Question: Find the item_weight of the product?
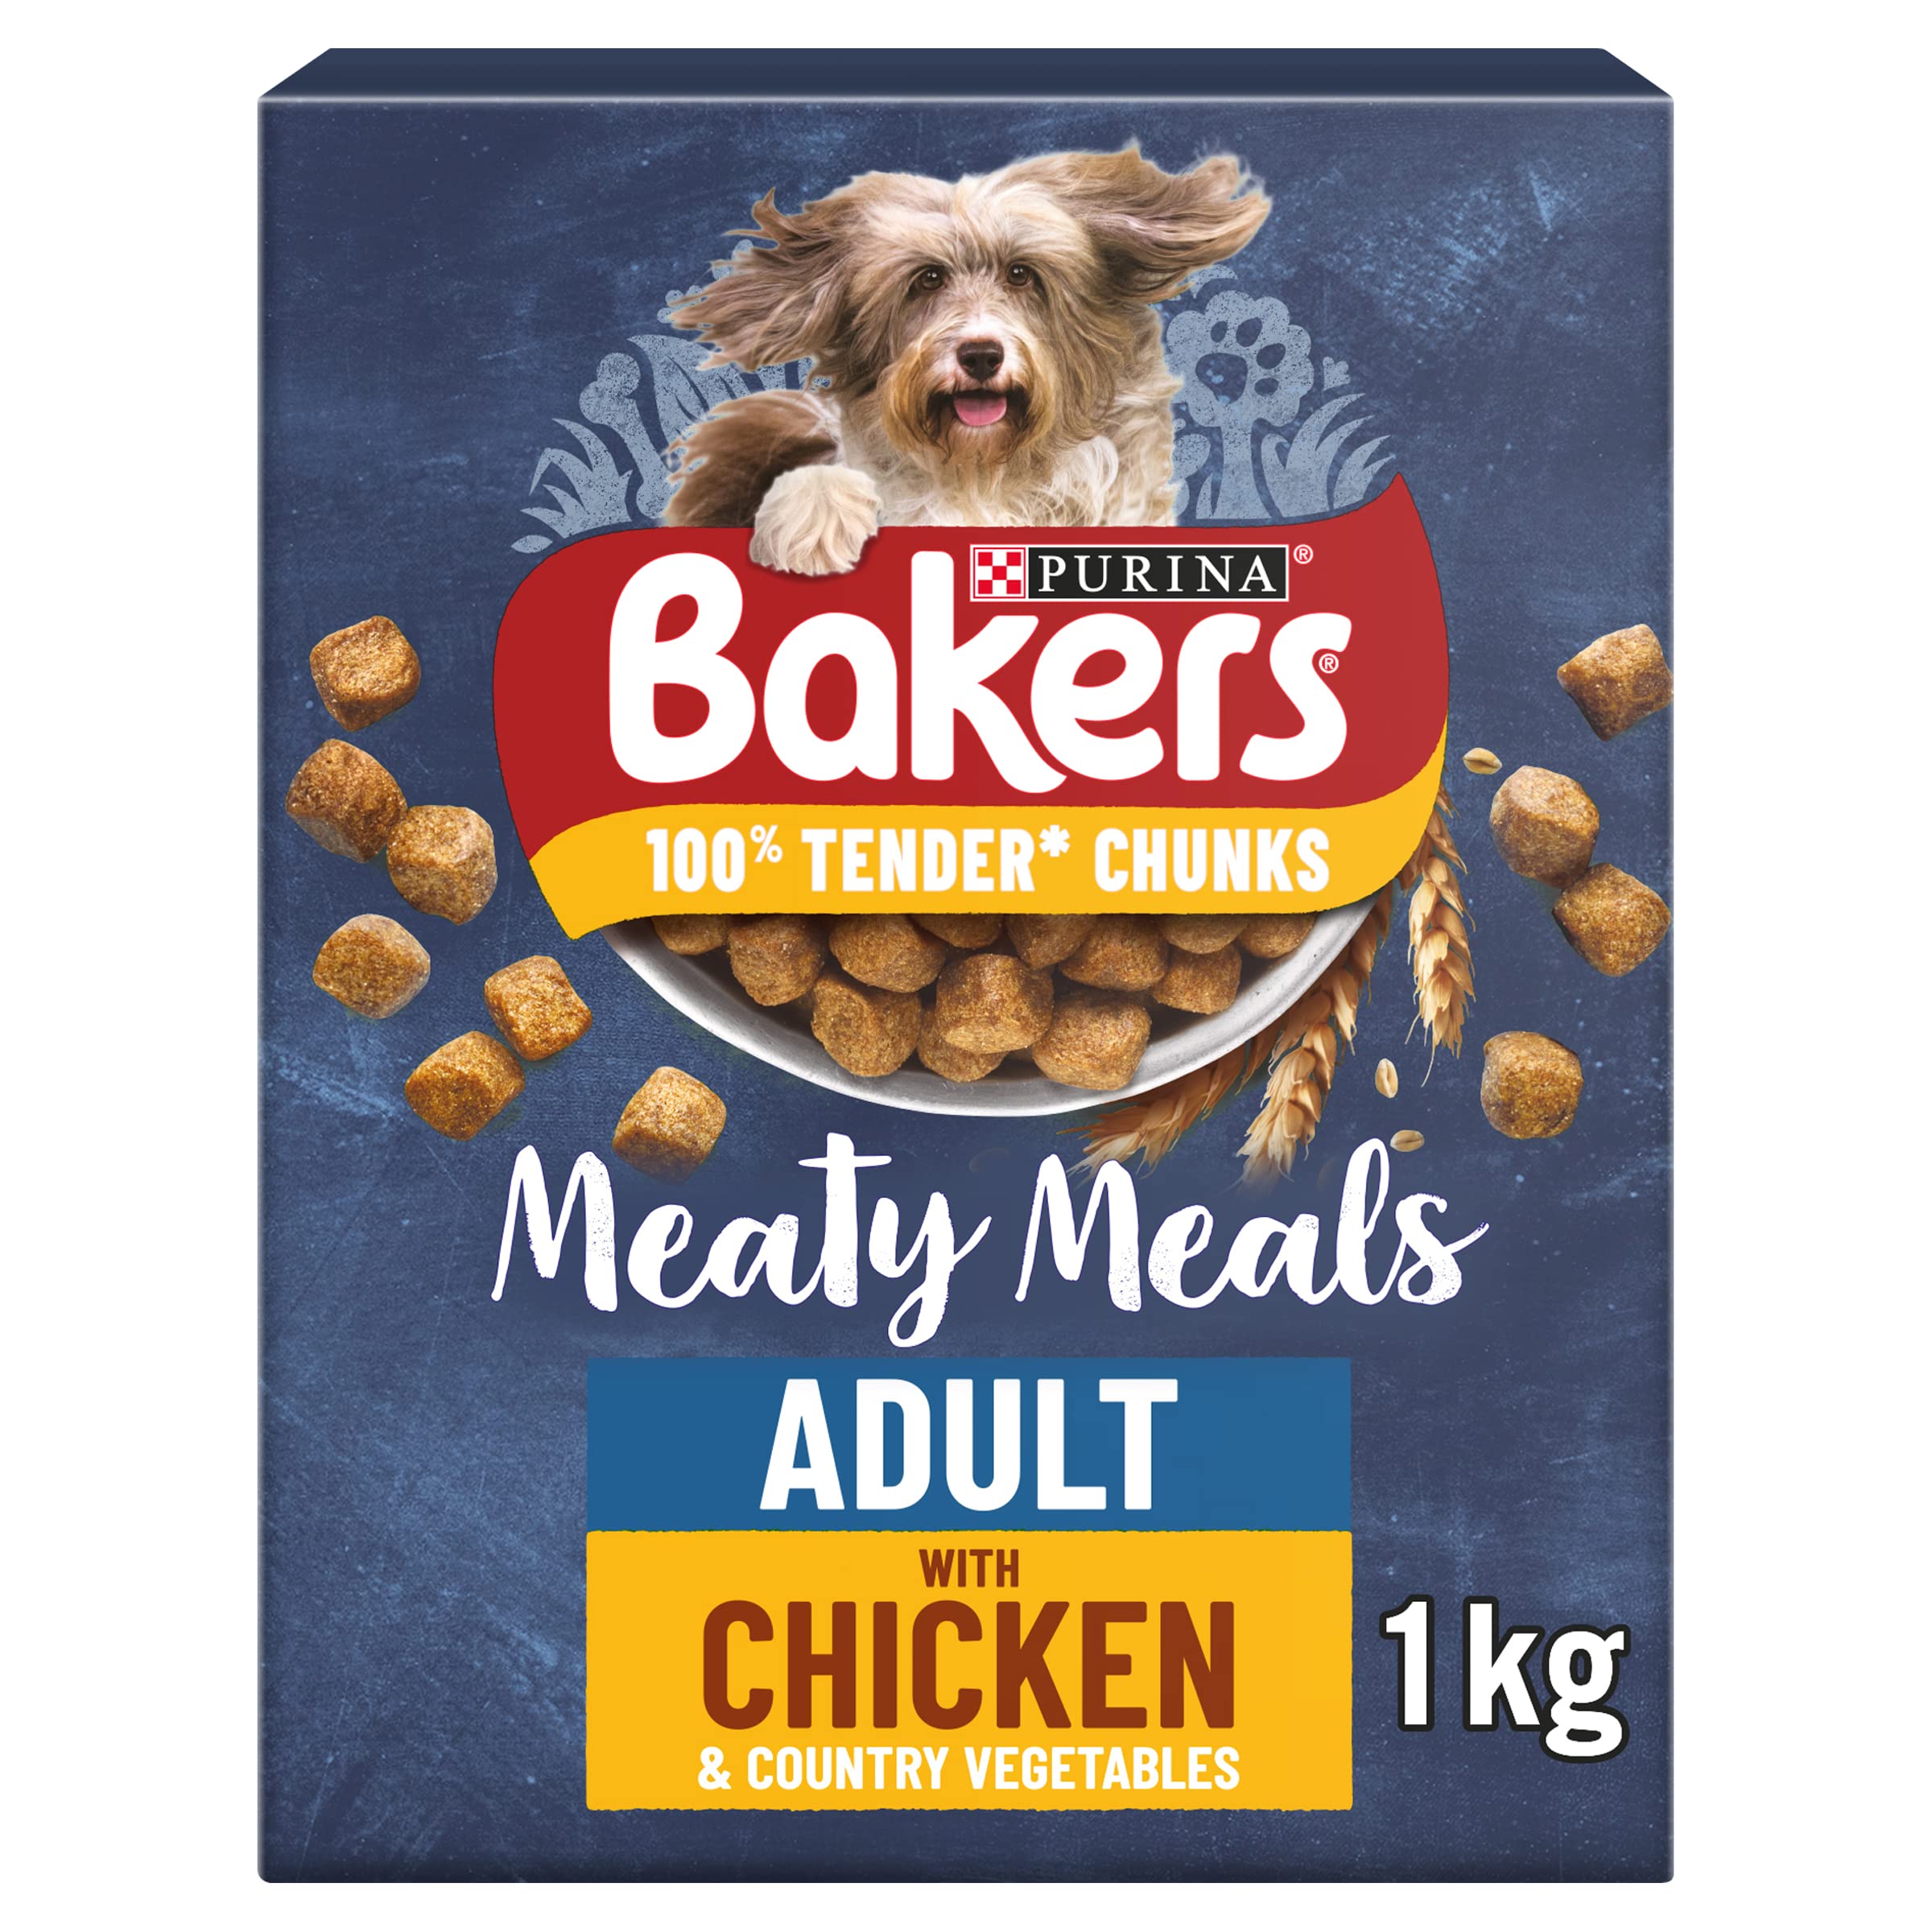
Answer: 1.0 kilogram